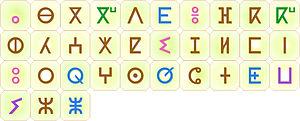
L’alphabet tifinagh-IRCAM. 日本語: IRCAMのティフィナグ文字。 中文: IRCAM基本提非纳字母。
Le Tifinagh, est le mode d’écriture utilisée par les Amazighs/Amazighes, en Afrique du Nord pour écrire leur langue, le tamazight. Tombée en désuétude depuis l’Antiquité pour les langues berbères du Nord, elle fut cependant conservée dans l'aire linguistique touarègue jusqu'au début du XXᵉ siècle avant d'être réintroduite par les militants amazighistes de l'Académie berbère.